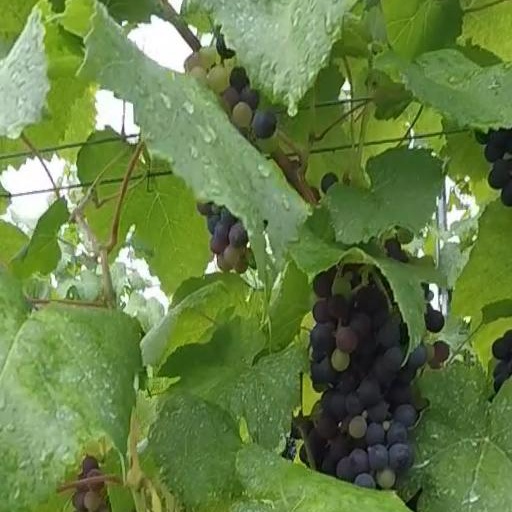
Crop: grape